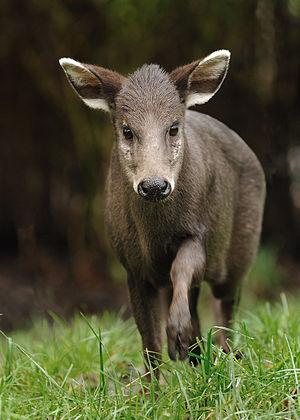
Elaphodus cephalophus ou élaphode ou encore cerf huppé est une espèce de cervidés, la seule du genre Elaphodus.